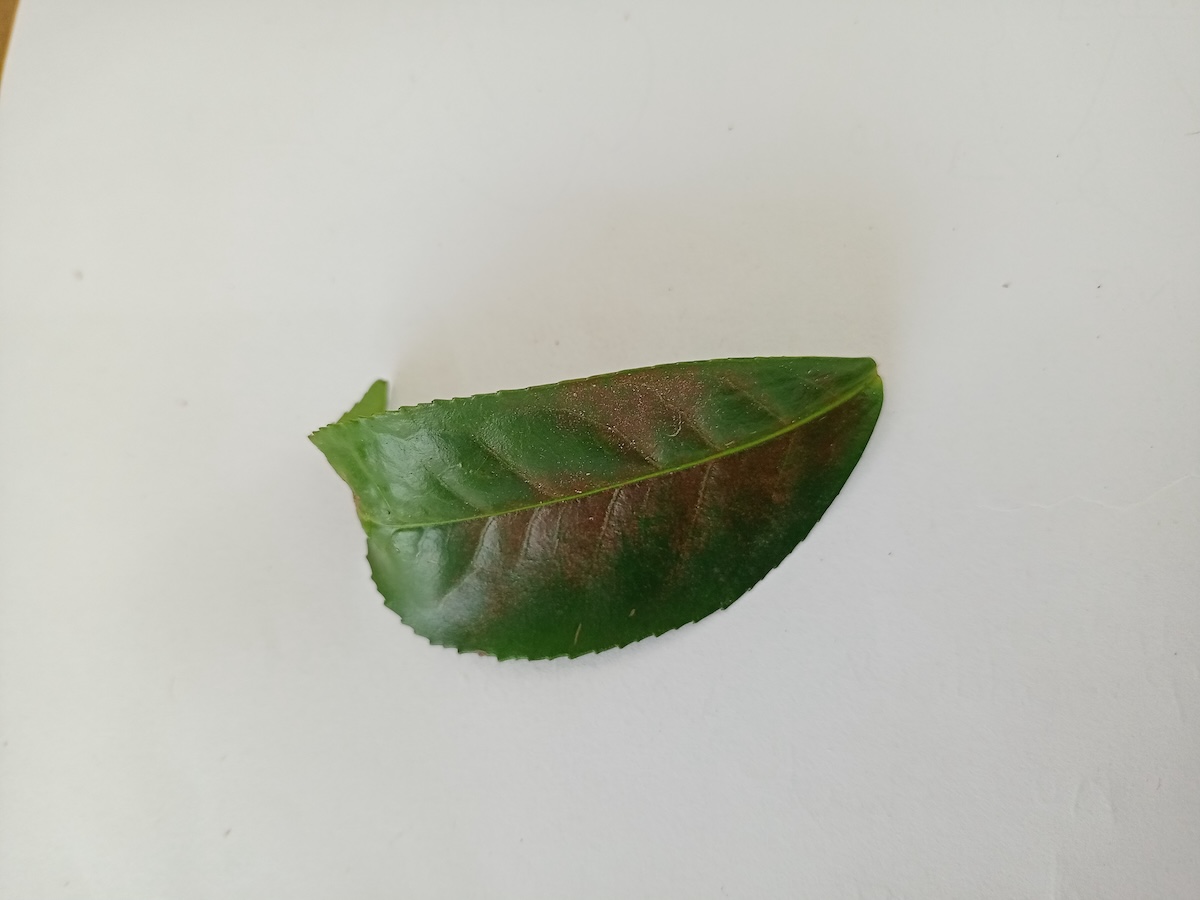
Label: Red spider